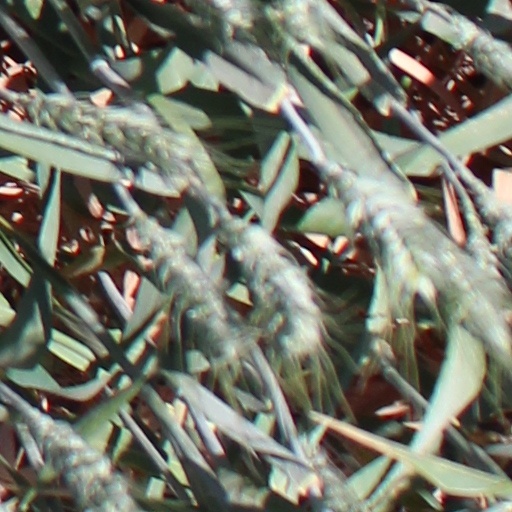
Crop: wheat